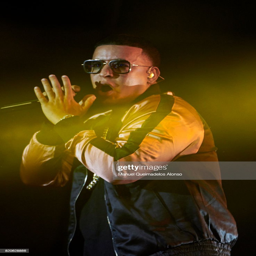
latin pop artist performs on stage .